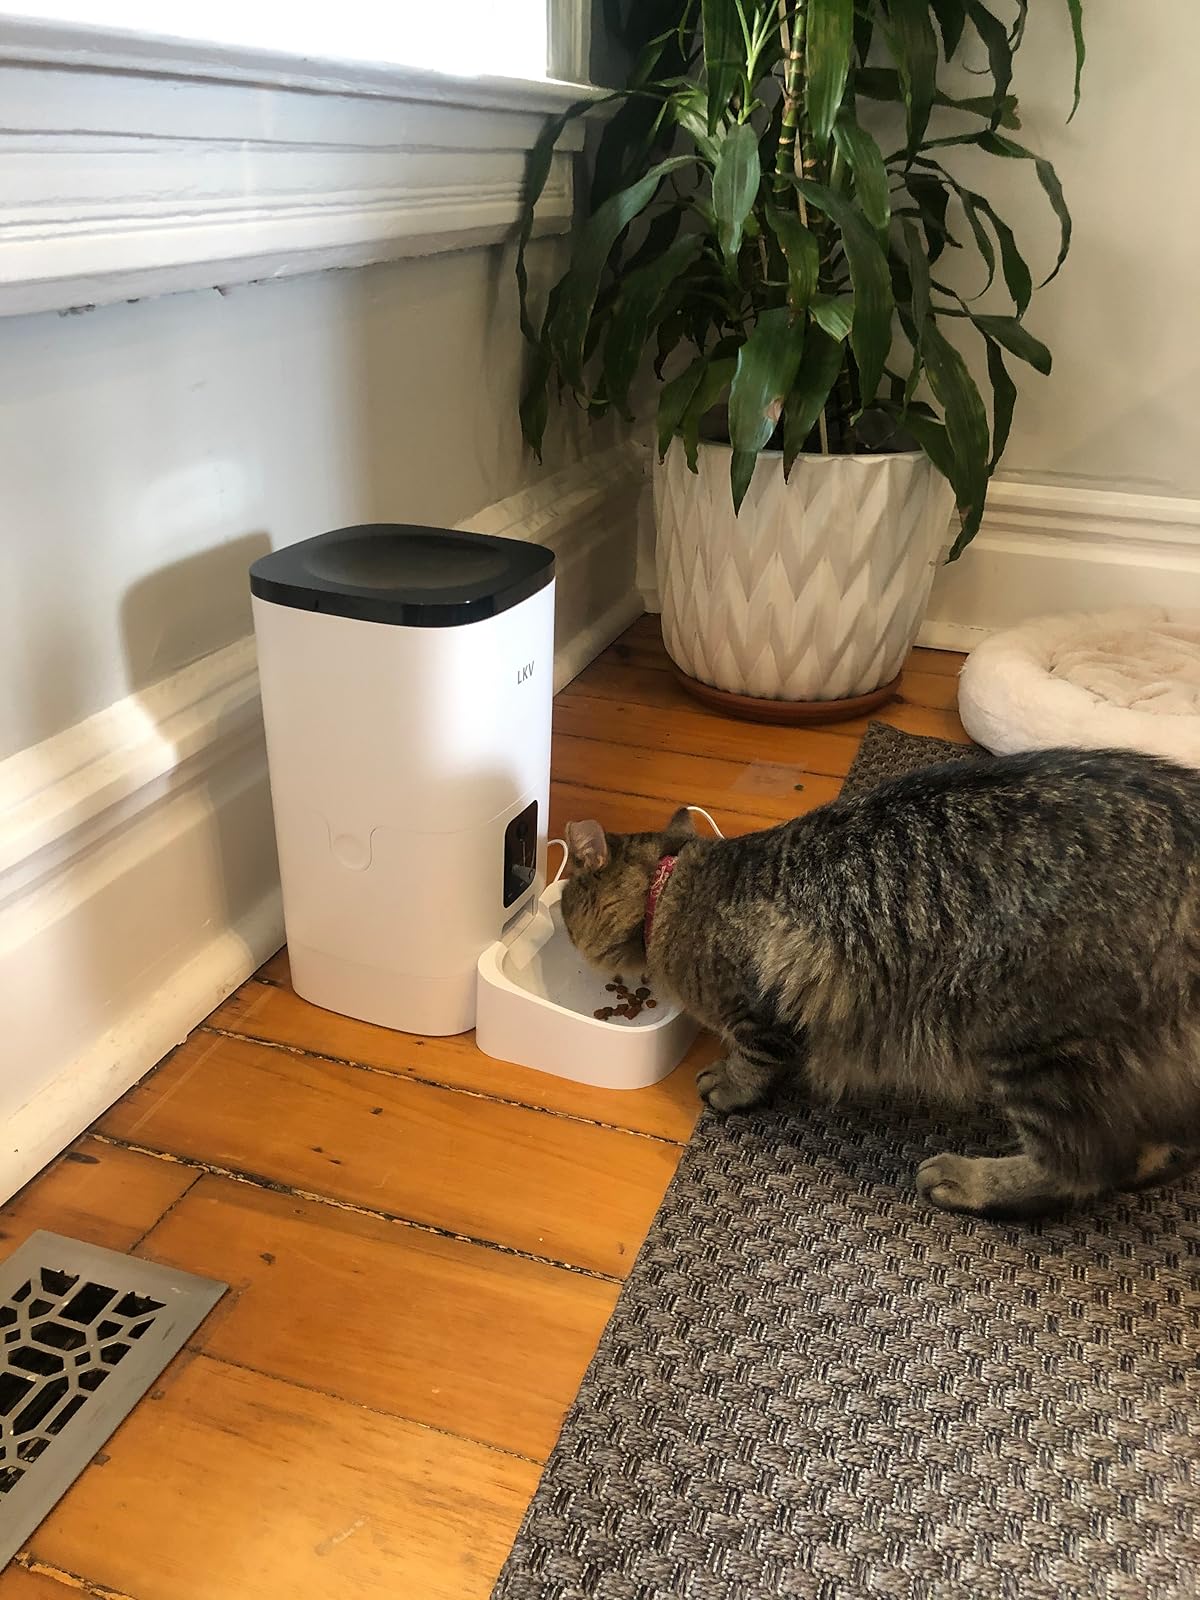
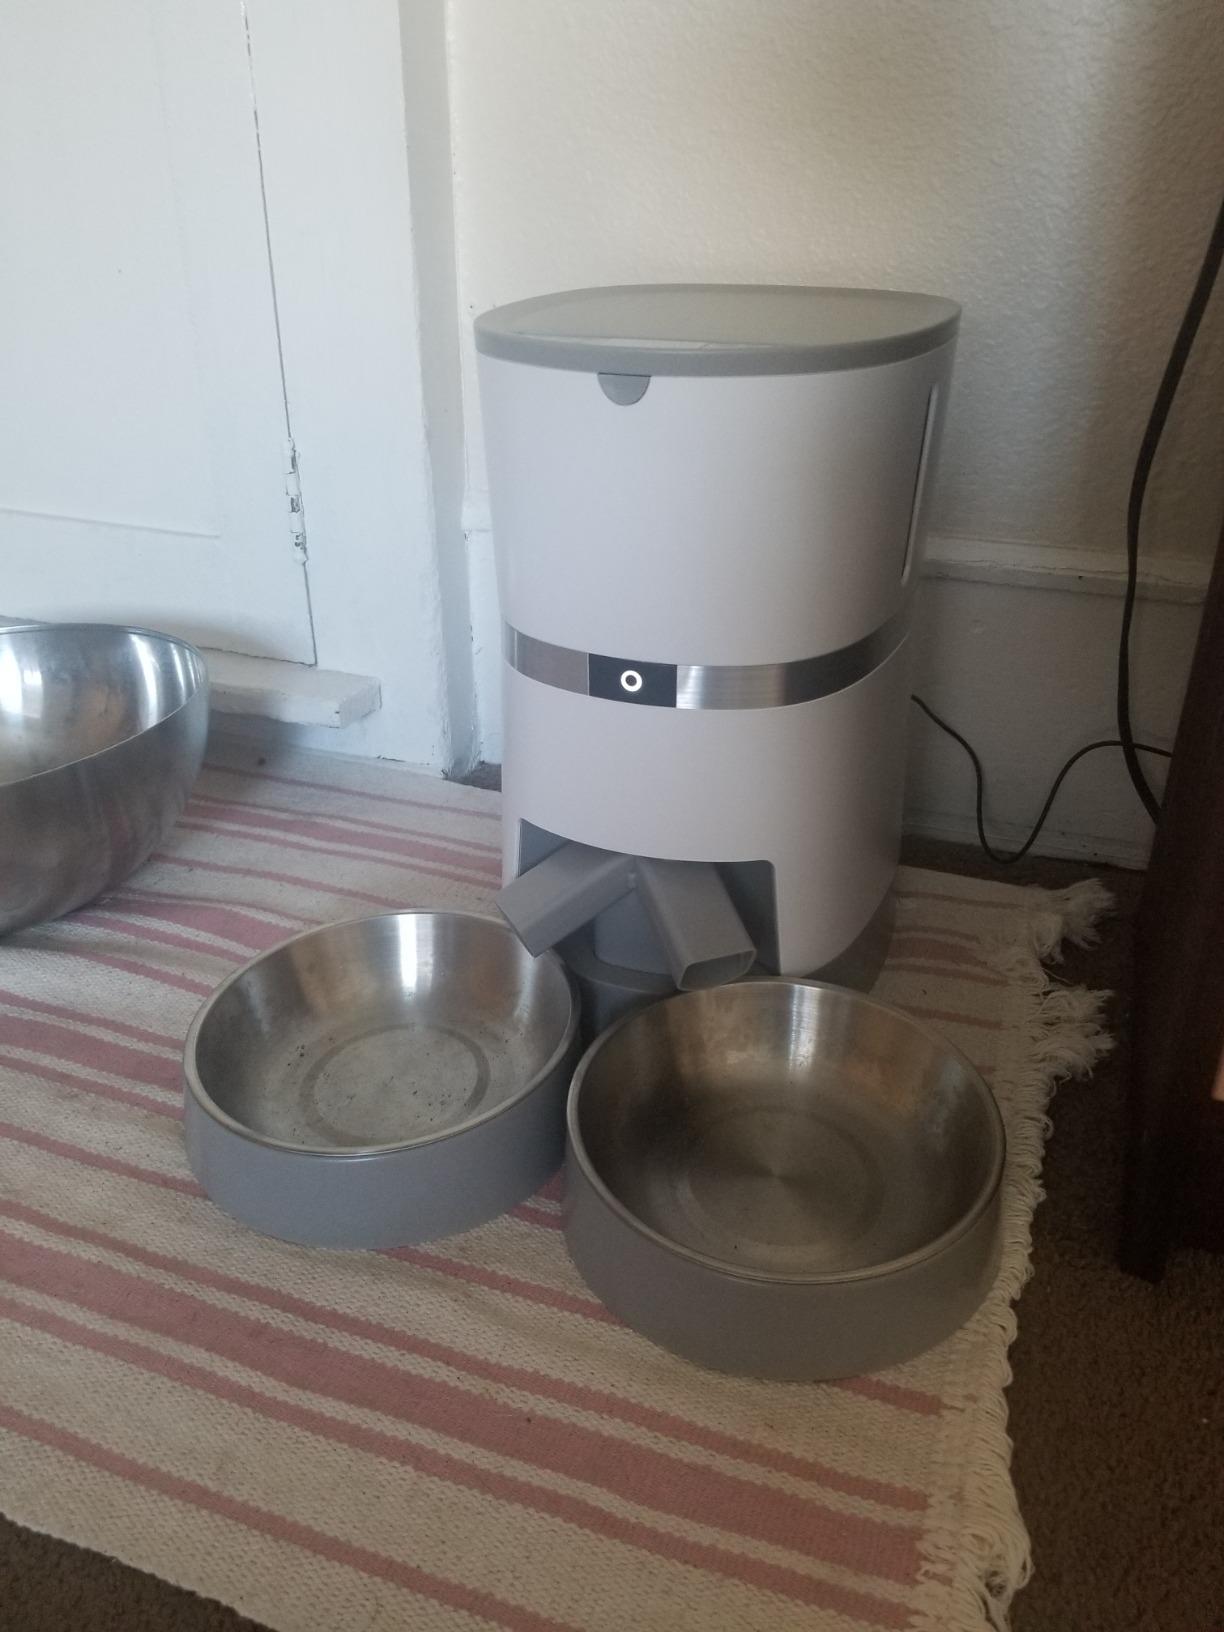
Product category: items_feeder
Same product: no